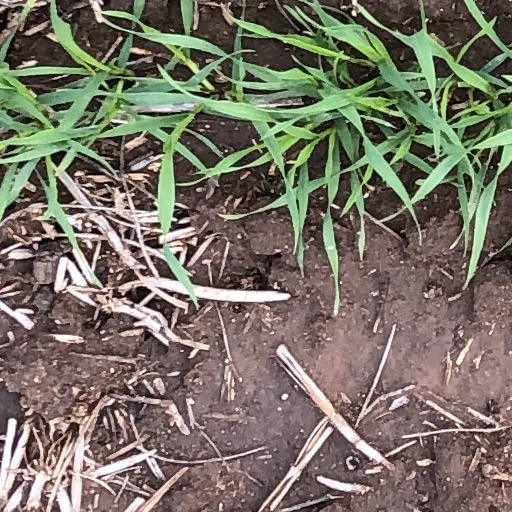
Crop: wheat